Sholto Douglas, 1st Baron Douglas of Kirtleside

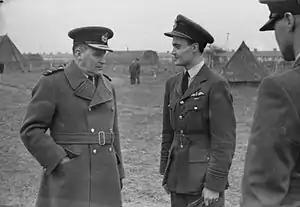
Air Marshal Sir William Sholto Douglas, Commander-in-Chief Fighter Command (left) during a visit to No 61 OTU at Heston, November 1941.

On 22 April 1940, with the Second World War well under way, he was made Deputy Chief of the Air Staff. He was appointed a Companion of the Order of the Bath on 11 July 1940.